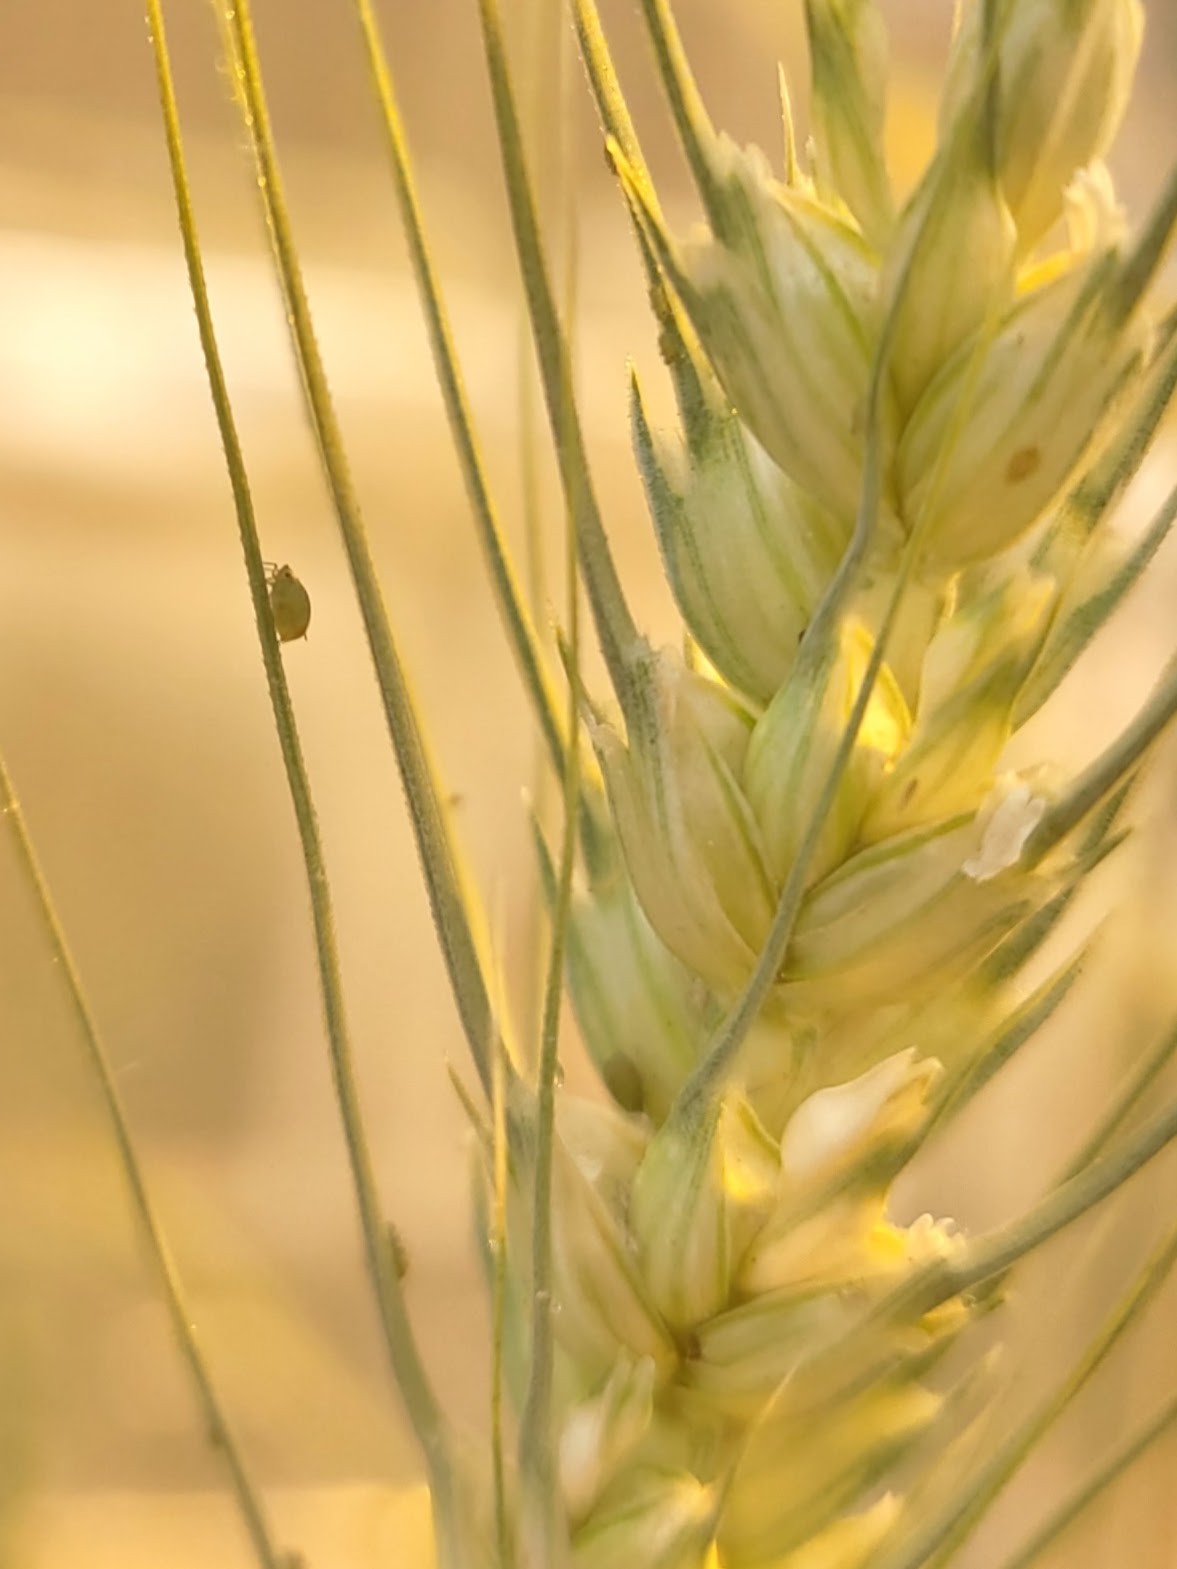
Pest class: bird_cherry_oat_aphid